Law & Order: Special Victims Unit season 15

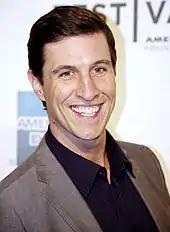
Pablo Schreiber appears in "Surrender Benson", reprising his role as William Lewis from the previous season finale.

It was announced that Pablo Schreiber would return in the tenth episode of the season, "Psycho/Therapist", as William Lewis, when facing trial for kidnapping and assault to Detective Olivia Benson. Renée Elise Goldsberry guest stars in the same episode as the lawyer Martha Brown, who defends Lewis.